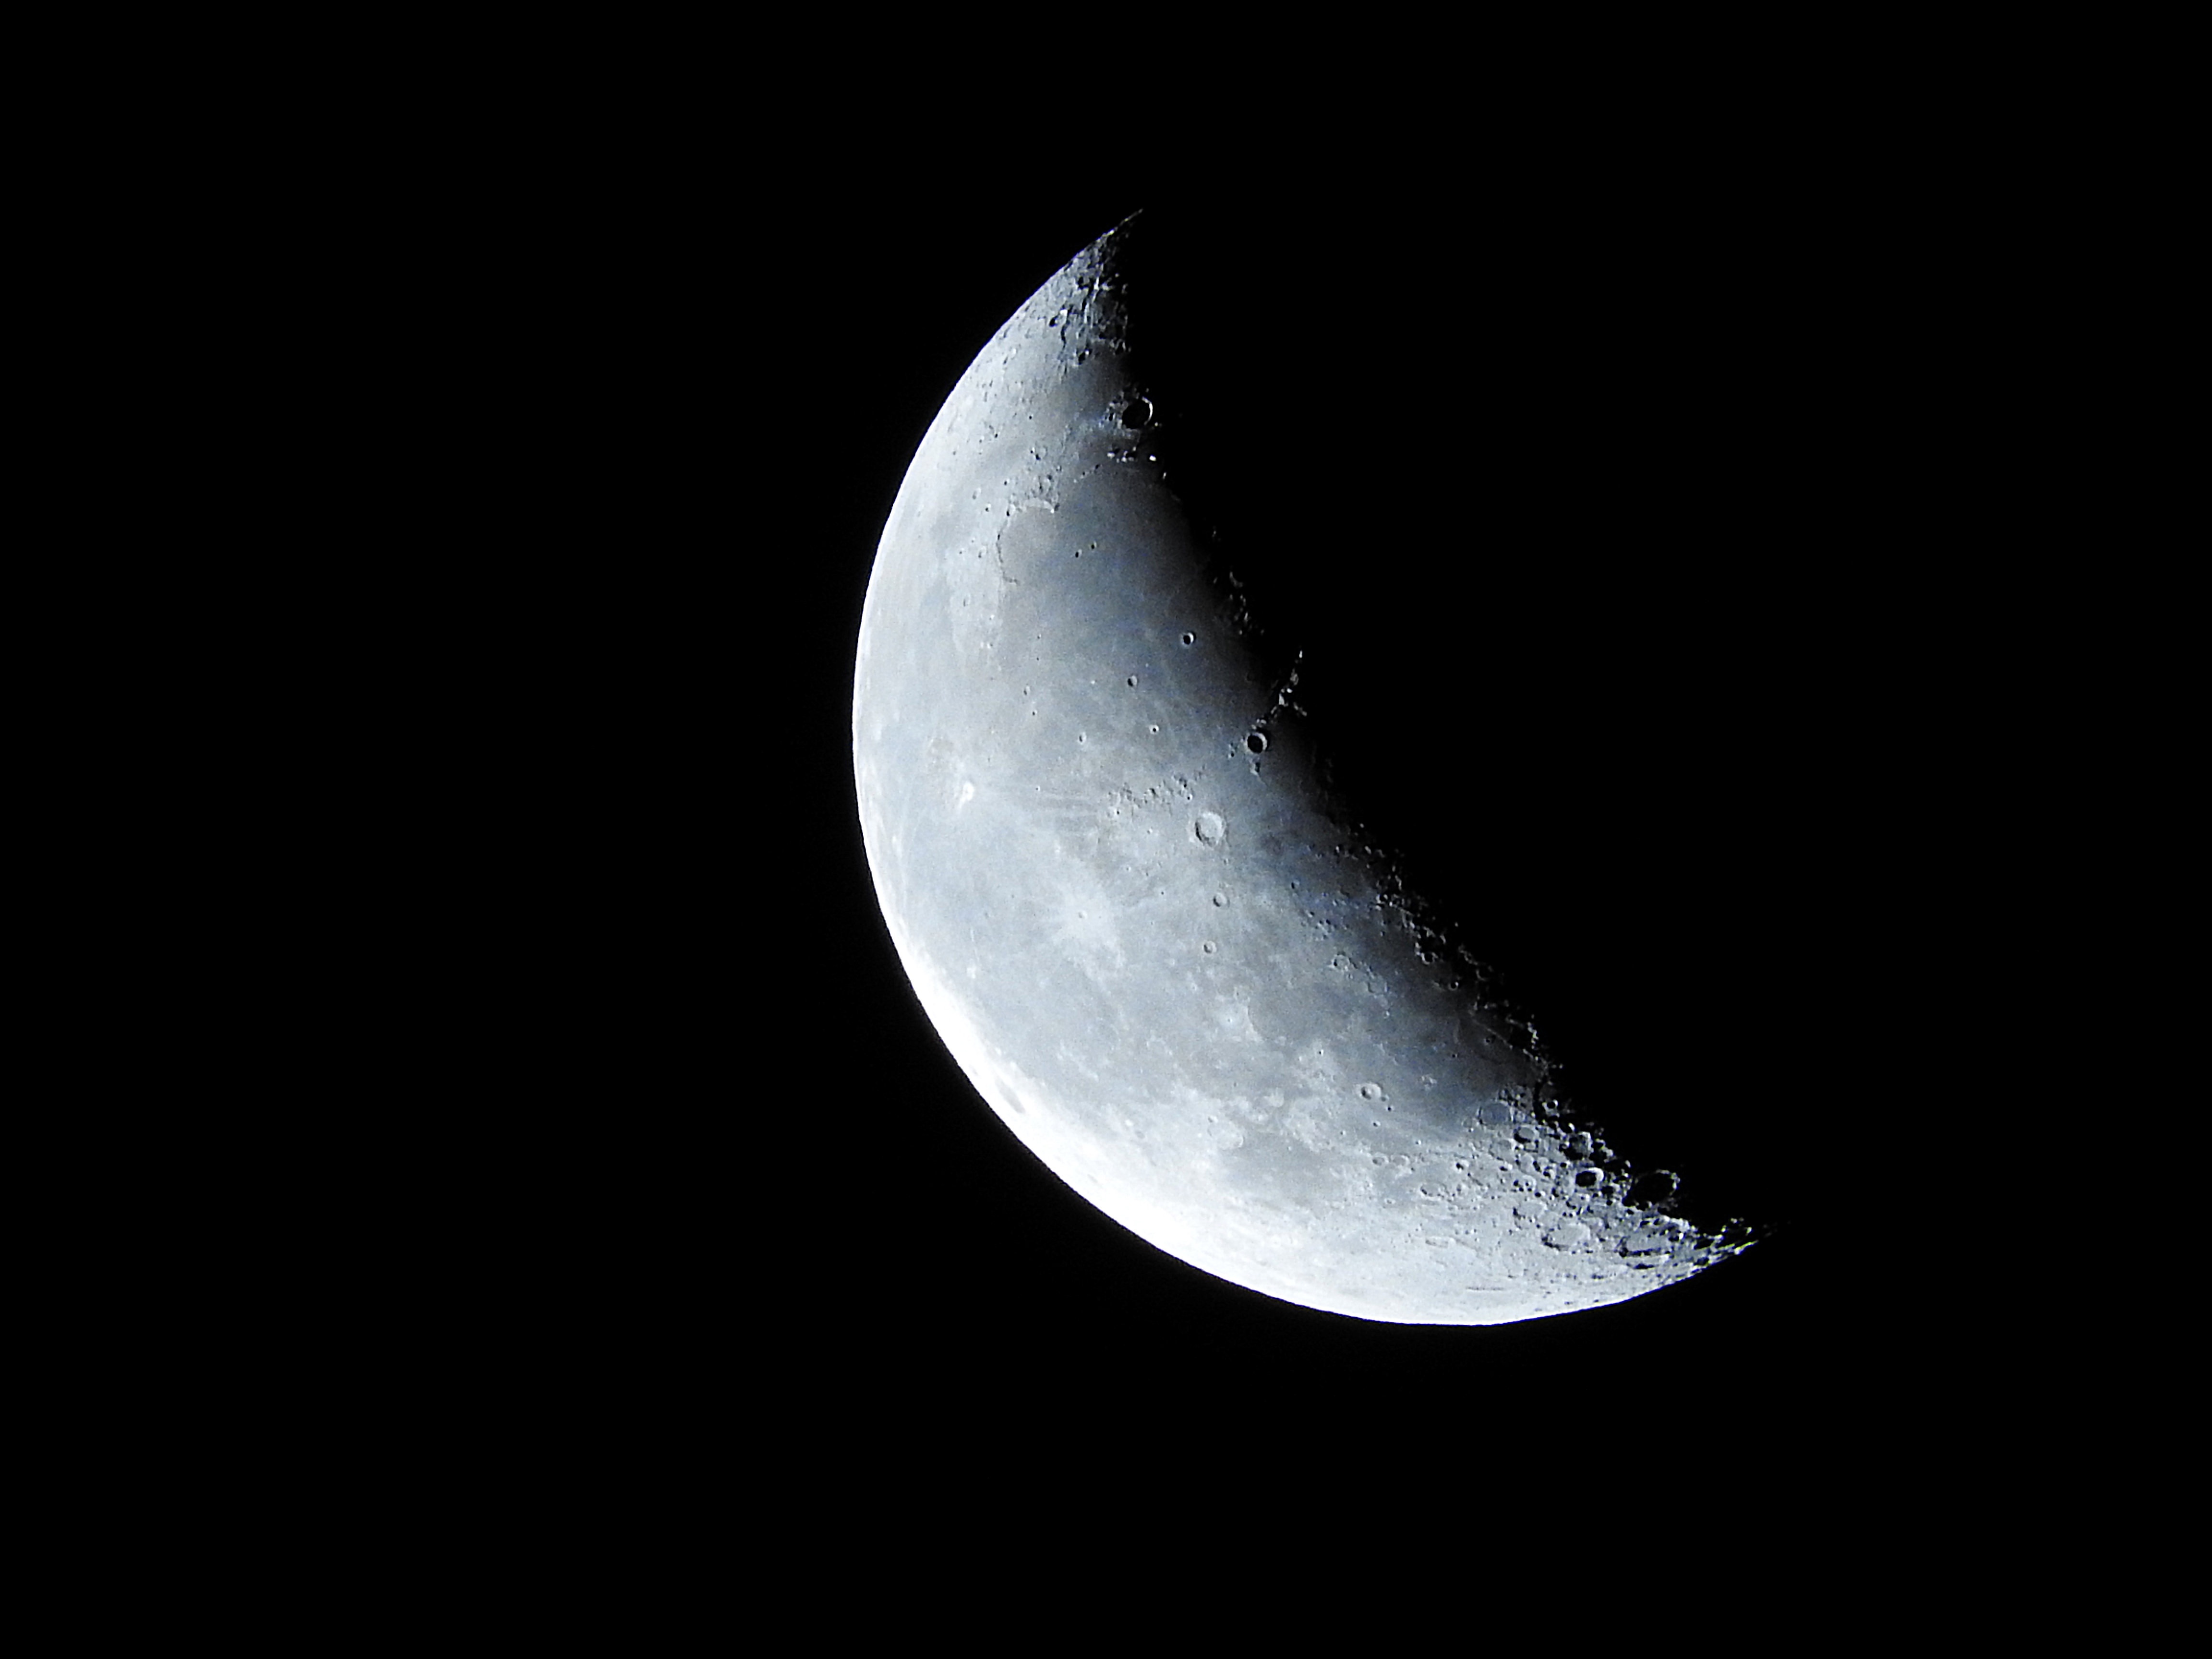
wing, atmosphere, moon, outer space, astronomy, crescent, crescent moon, astronomical object